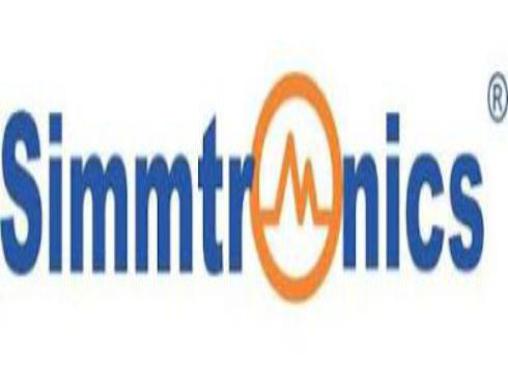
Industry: Electronic